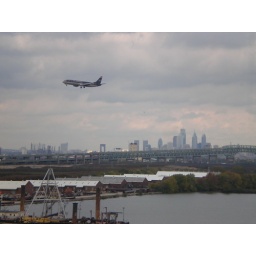
Planes flying over the ship and landing at PHL